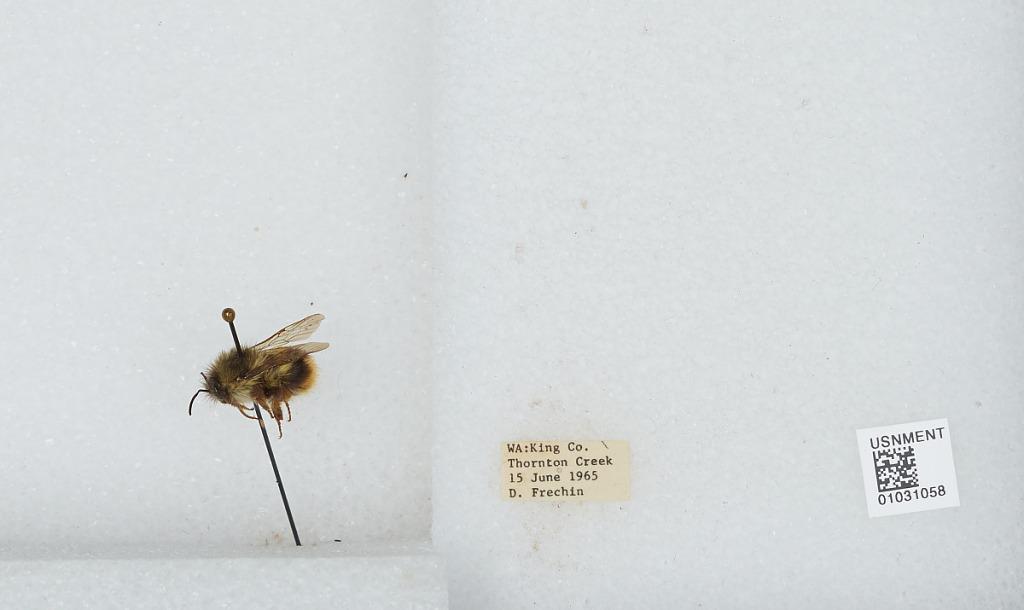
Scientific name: Bombus (Pyrobombus) mixtus Cresson
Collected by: D. Frechin
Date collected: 1965-6-15
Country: United States
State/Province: Washington
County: King
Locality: Thornton Creek
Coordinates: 47.7031, -122.309